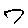
Label: 7